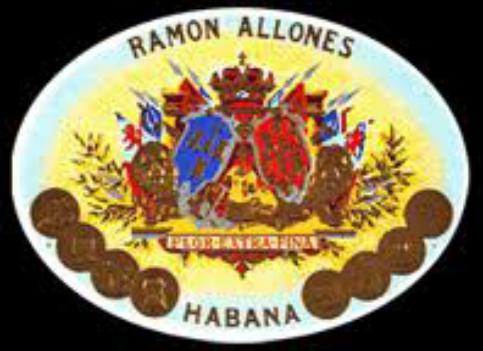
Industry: Necessities